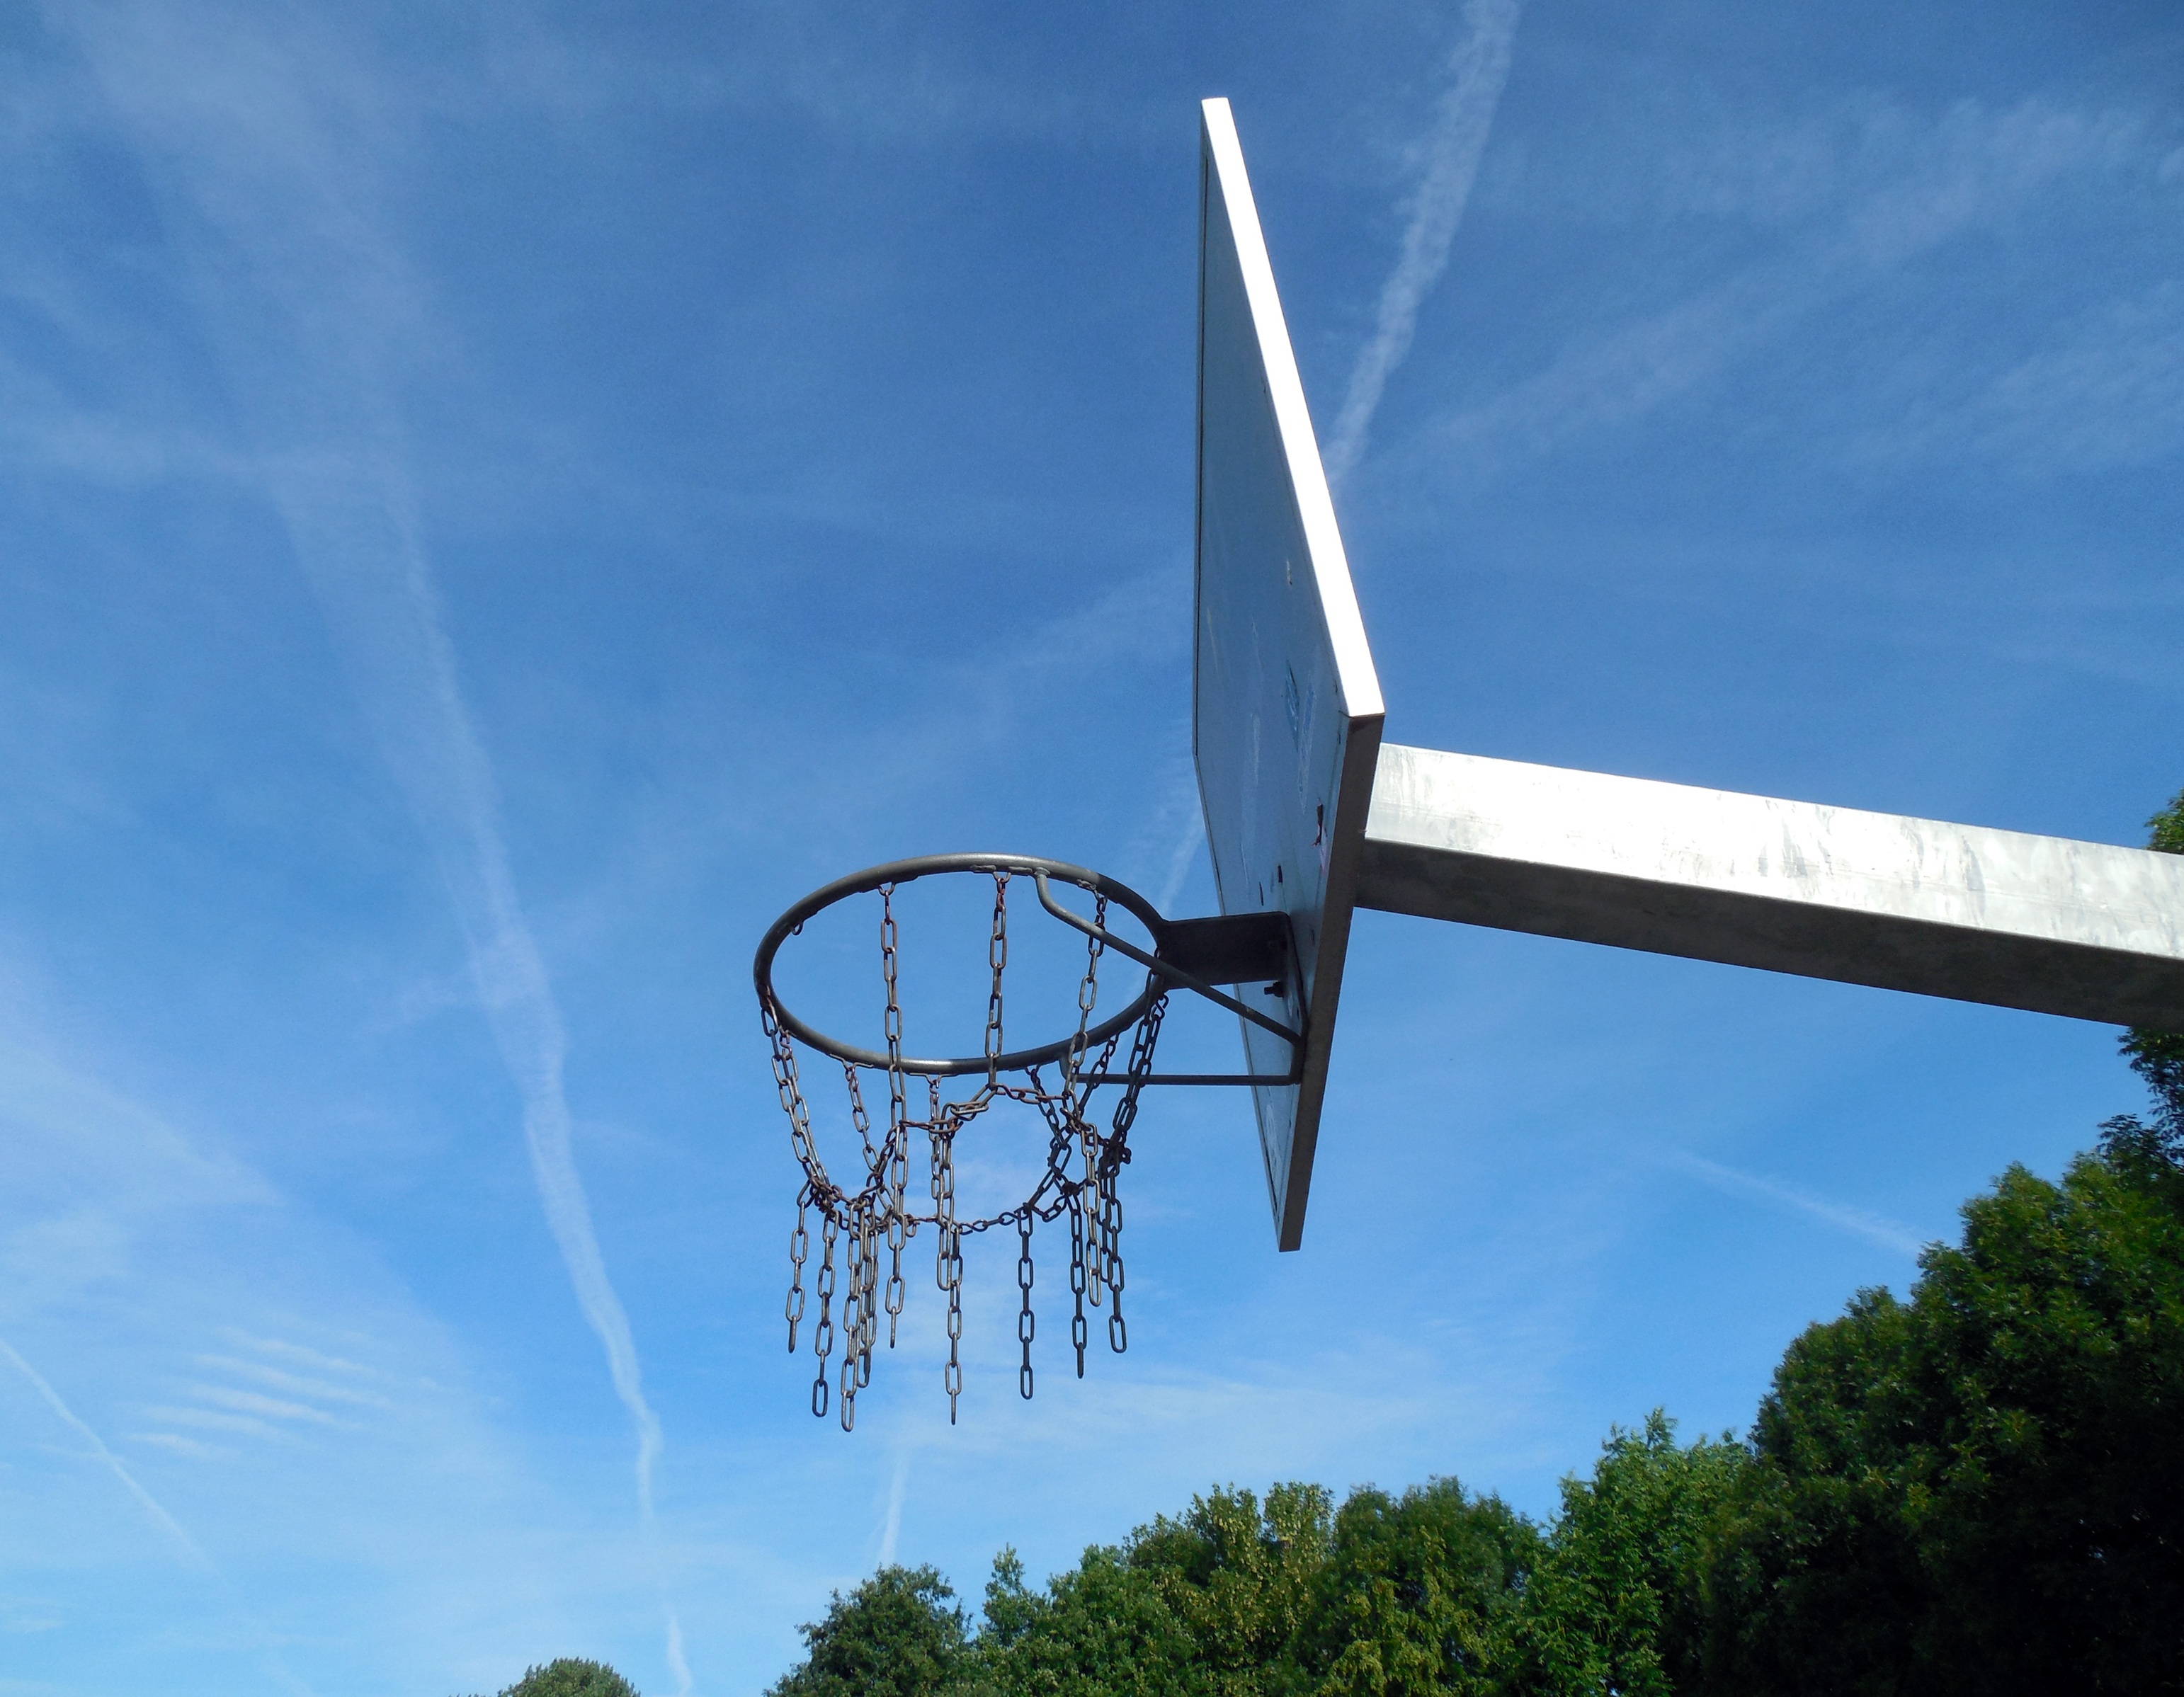
outdoor, sky, sport, play, chain, wind, urban, basketball, mast, machine, wind turbine, electricity, basket, leisure, energy, fun, out, basketball hoop, ball sports, throw in, ball game, streetball basket, atmosphere of earth, overhead power line